Erin Karpluk

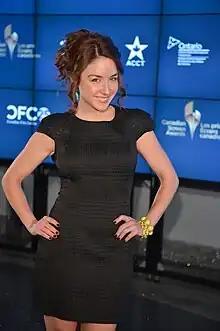
Karpluk in 2013

Erin Karpluk (born ) is a Canadian actress. She is known for her portrayal of Erica Strange on the CBC Television series "Being Erica" from 2009 to 2011.